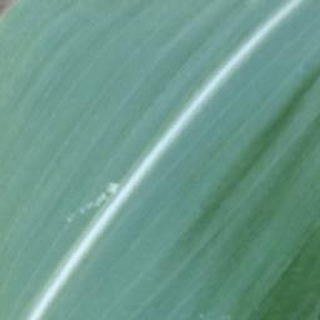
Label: healthy_corn